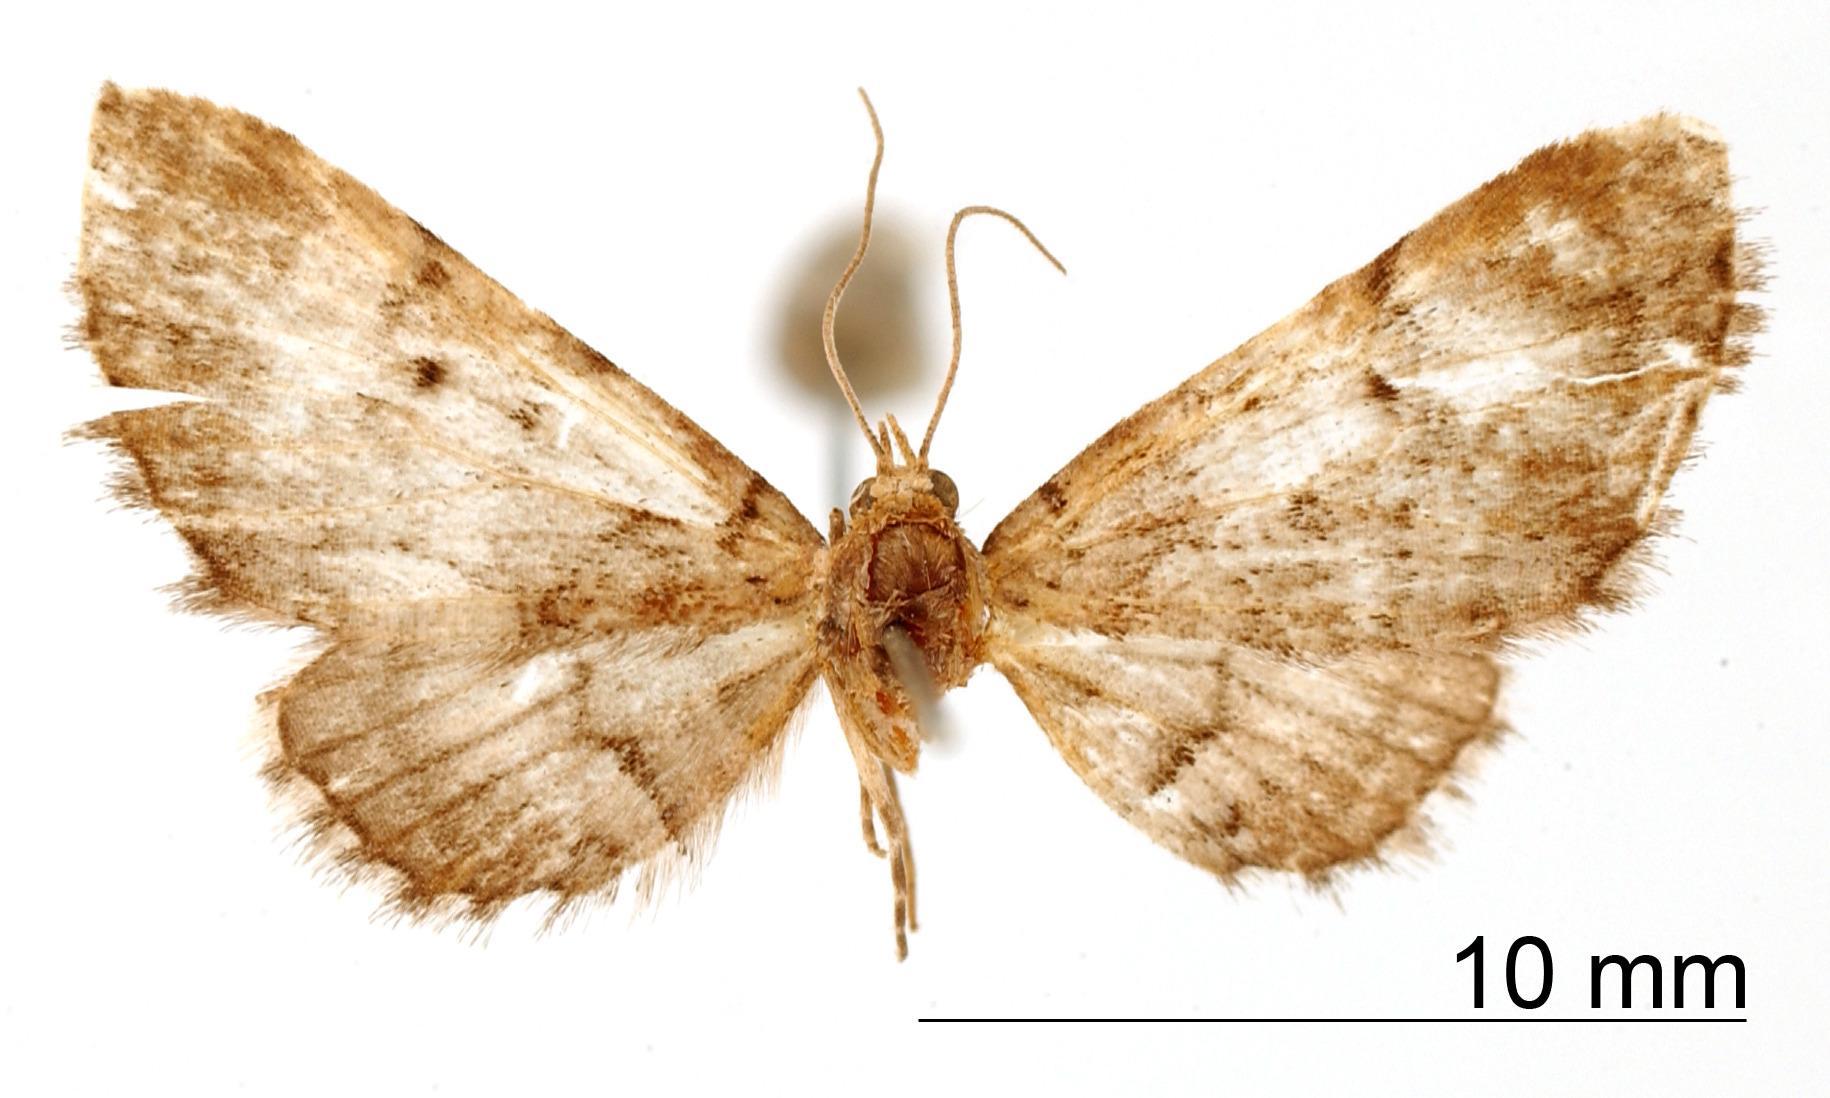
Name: Tephroclystia violetta
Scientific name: Tephroclystia violetta Warren, 1906
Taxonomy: Animalia, Arthropoda, Insecta, Lepidoptera, Geometridae, Larentiinae
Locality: Oaxaca, Veracruz-Llave, Mexico